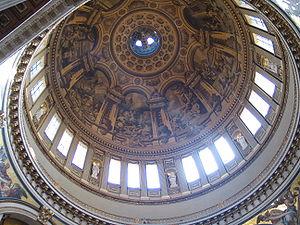
Sir Christopher Wren est un savant et architecte britannique du XVIIᵉ siècle, célèbre pour son rôle dans la reconstruction de Londres après le Grand incendie de 1666. Wren est connu en particulier pour la conception de la cathédrale Saint-Paul de Londres, considérée comme étant son chef-d'œuvre, une des rares cathédrales construites en Angleterre après la période médiévale, ainsi que la seule cathédrale classique et baroque dans le pays.